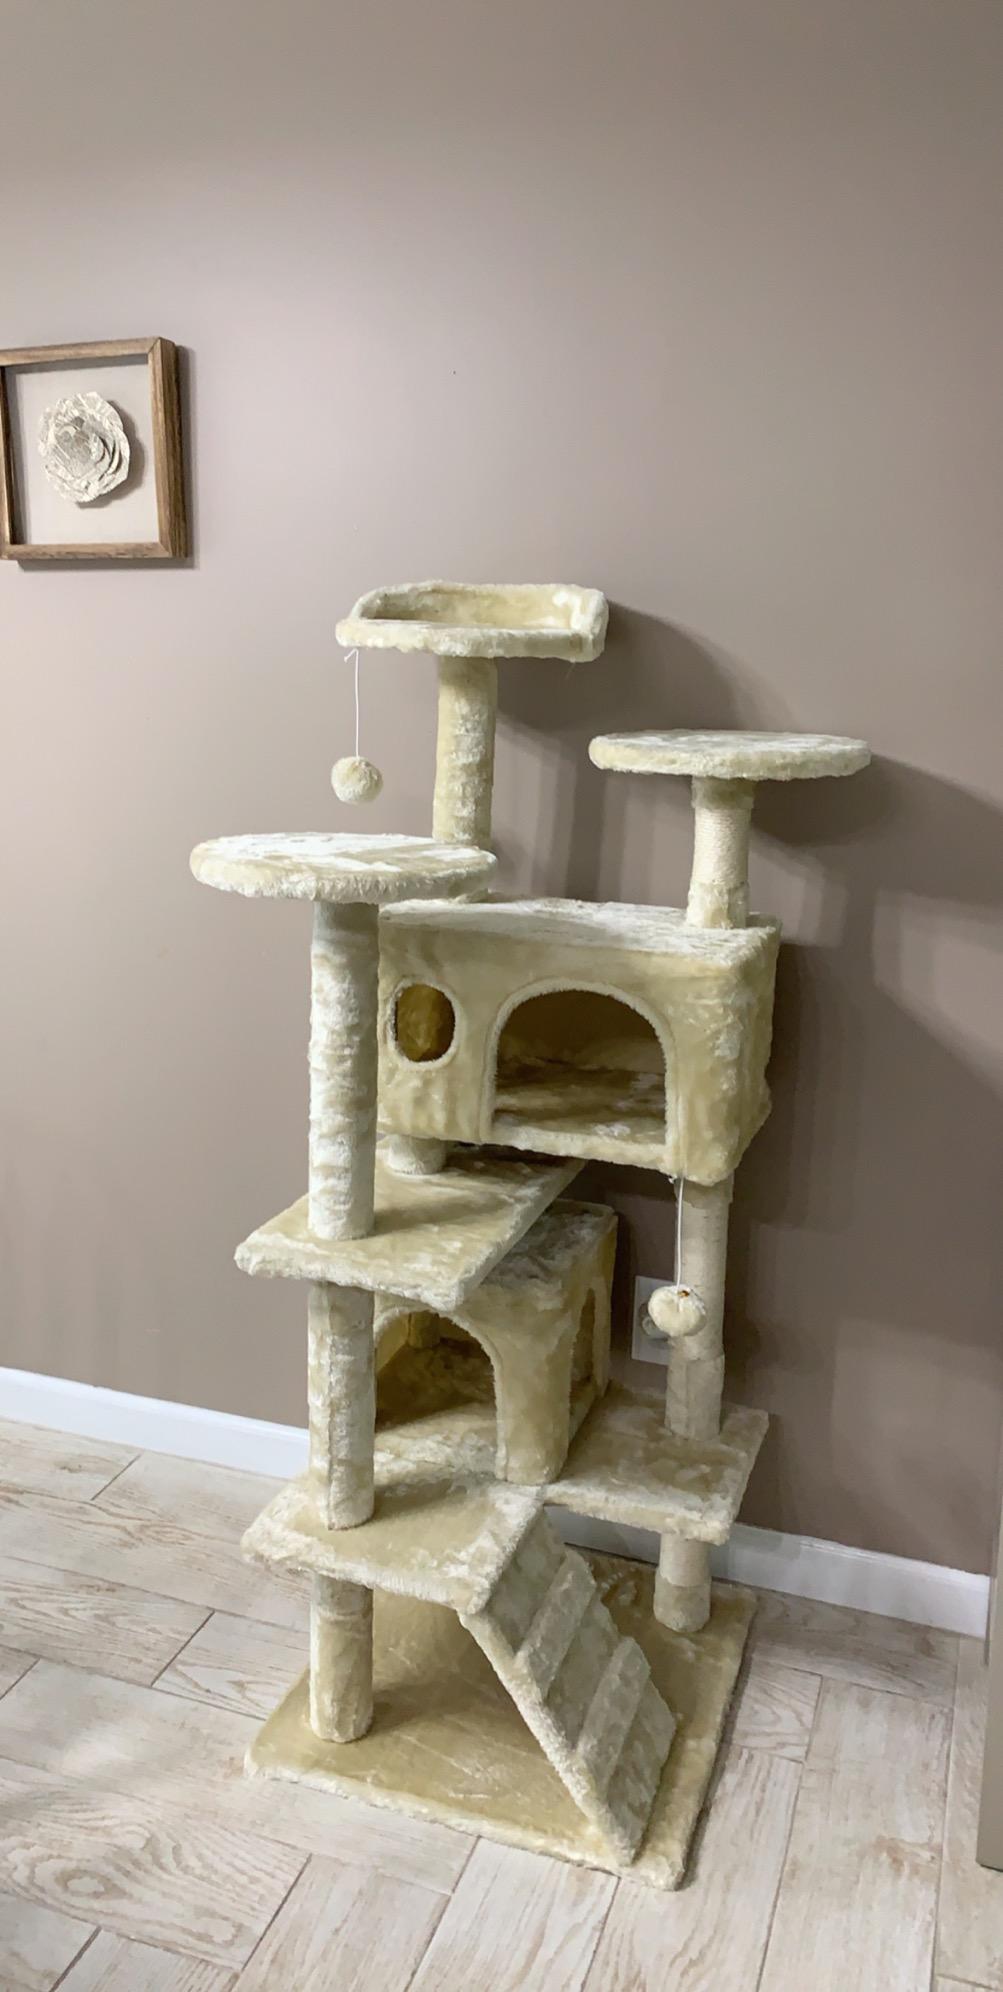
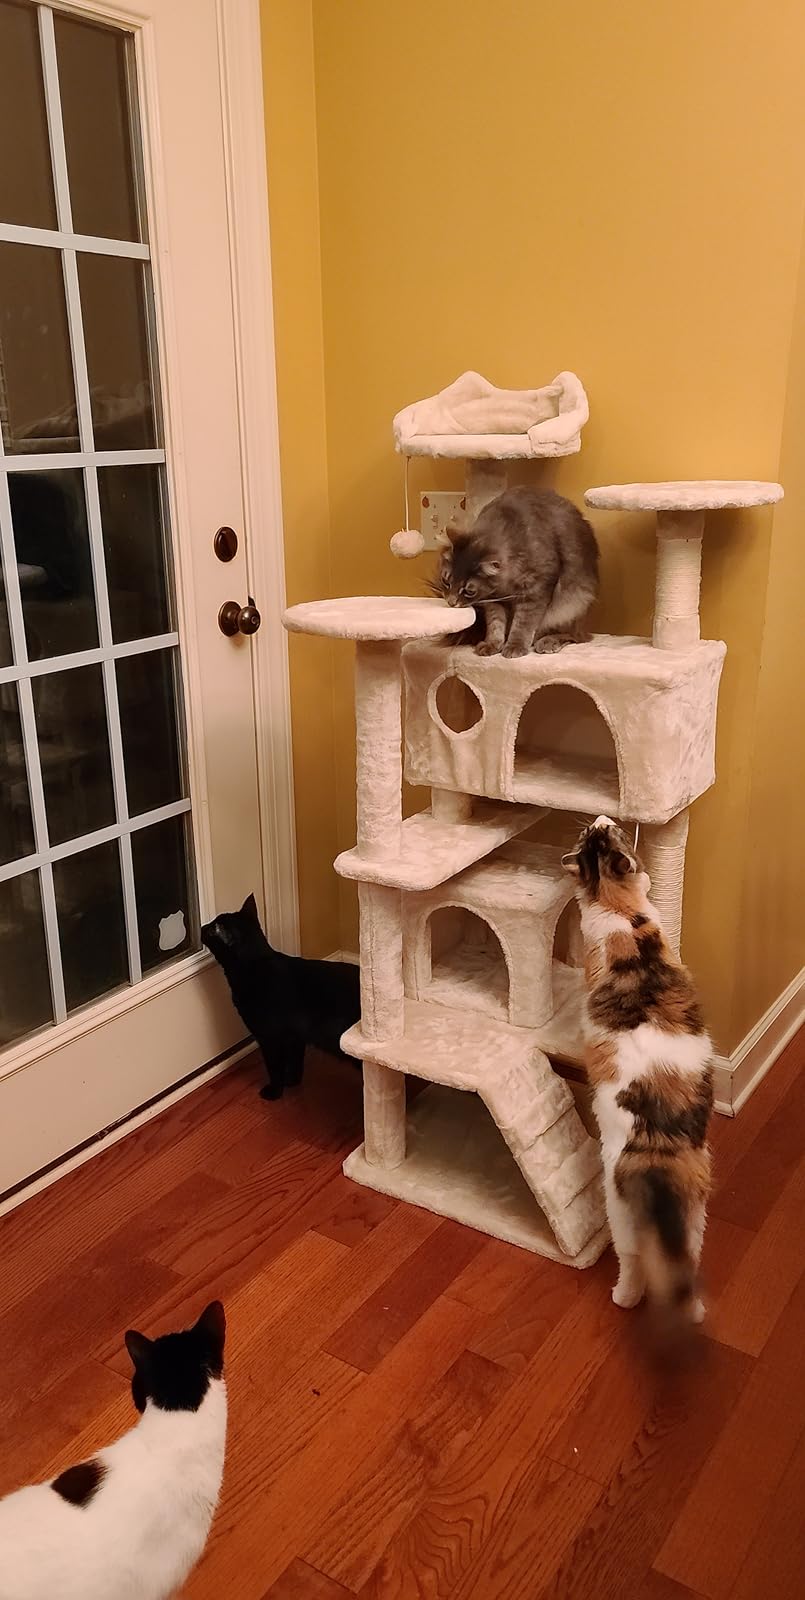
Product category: items_cat tree
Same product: yes